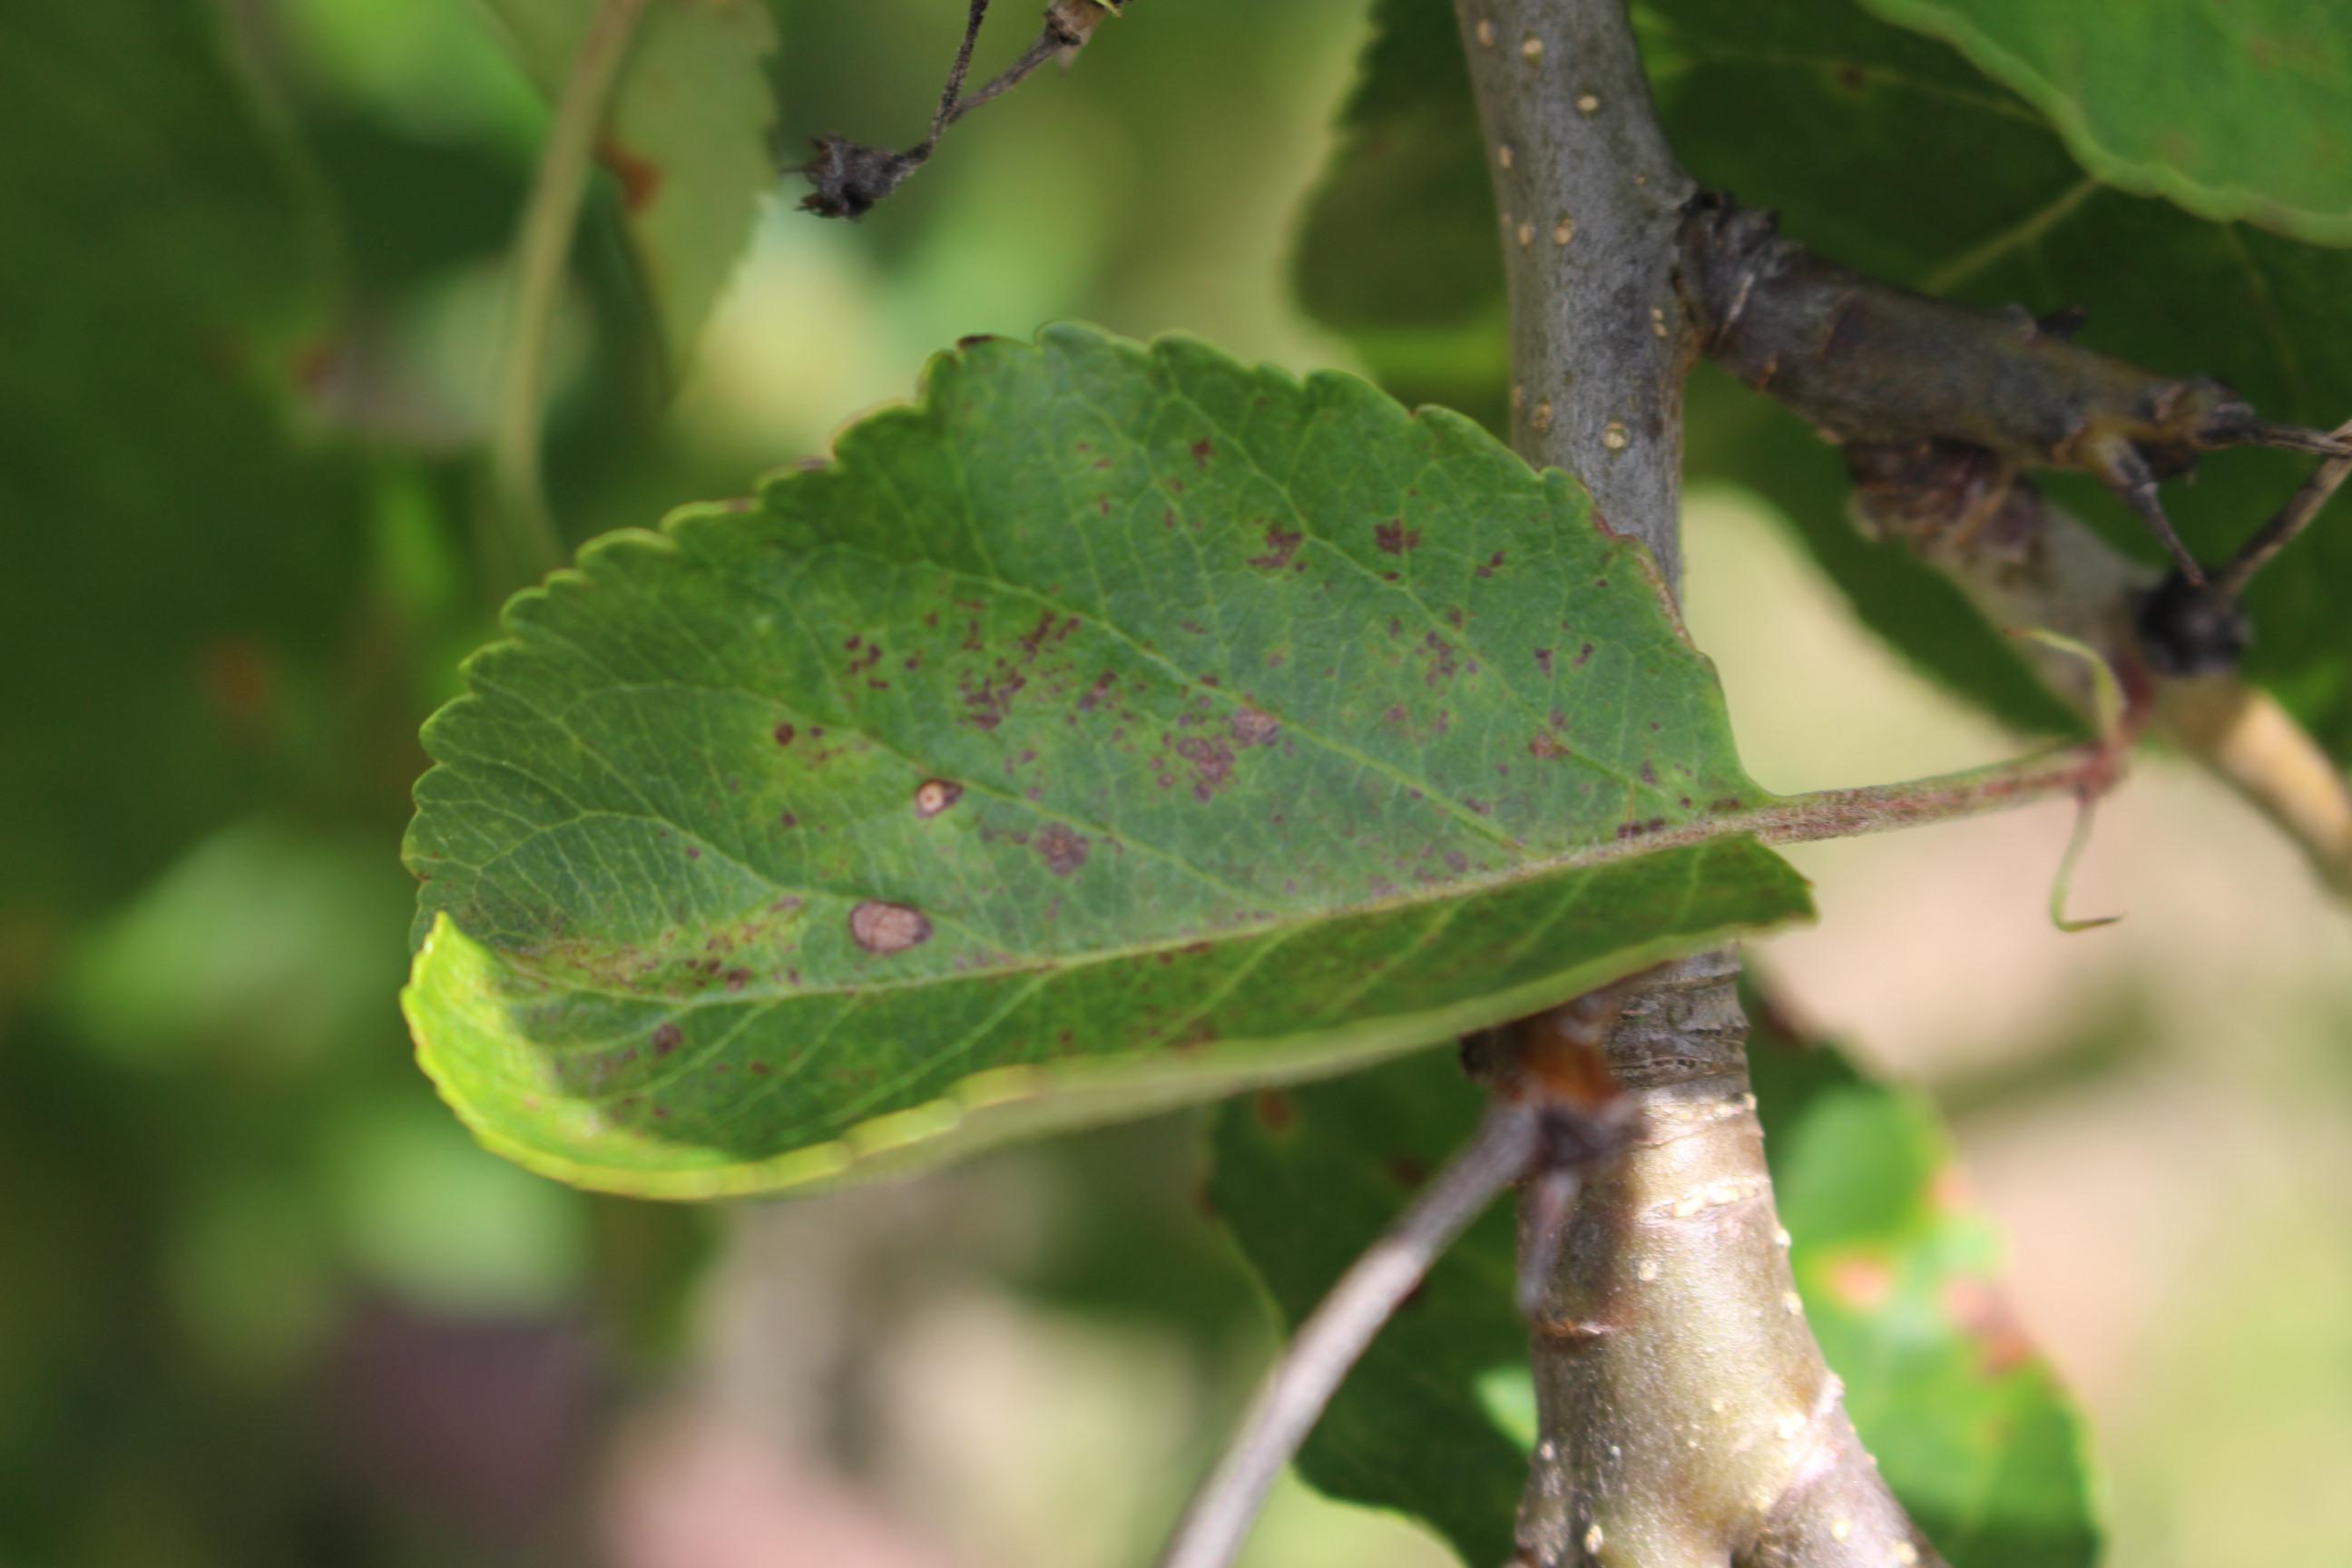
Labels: complex